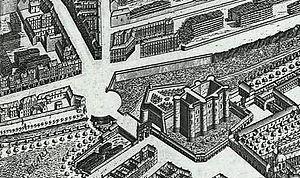
Plan de Paris dit Plan de Turgot"